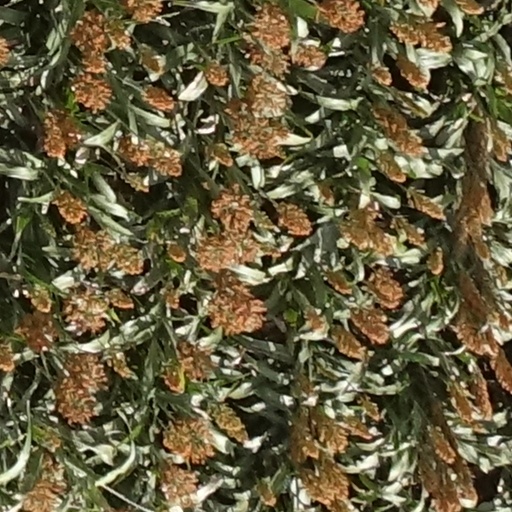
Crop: sorghum